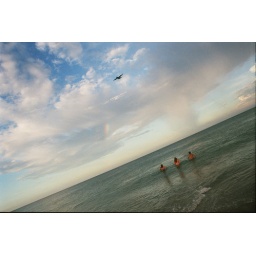
Patrick, Erin, and Emma in water as a military plane flies by towards Patrick Airforce Base.